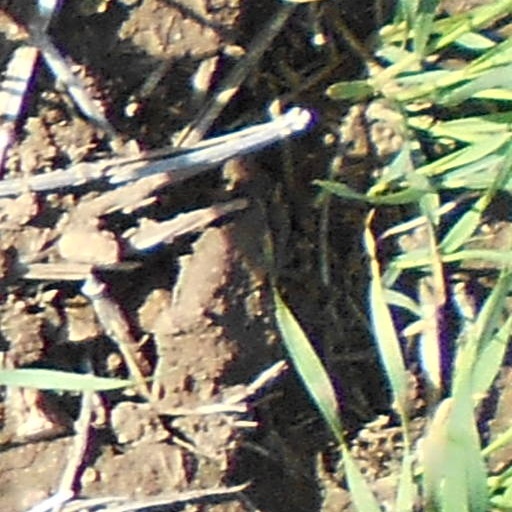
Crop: wheat